Ava Cantrell

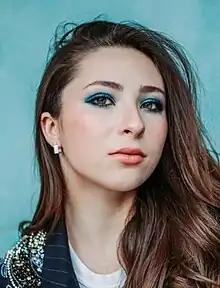
Cantrell in 2022

Ava Cantrell is an American actress and dancer who starred in the film "Abigail" and appeared in "Lights Out" and the Nickelodeon series "The Haunted Hathaways".